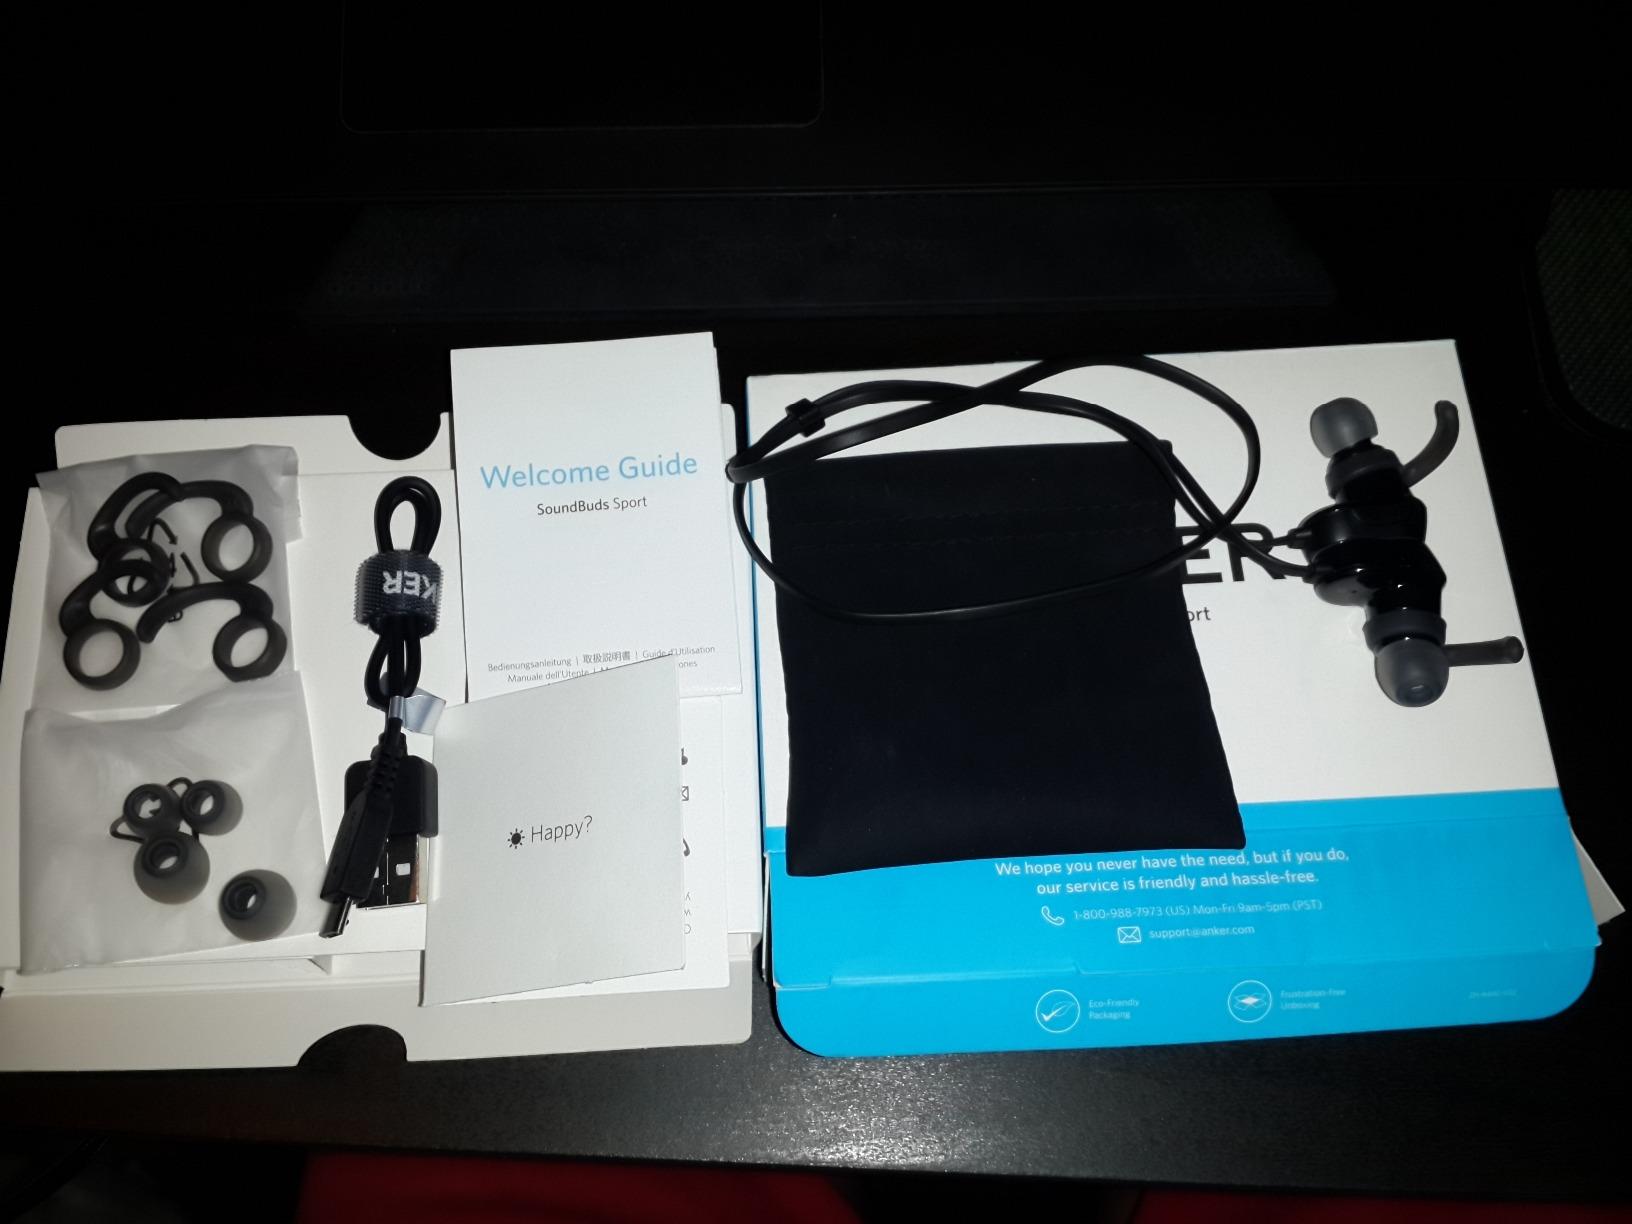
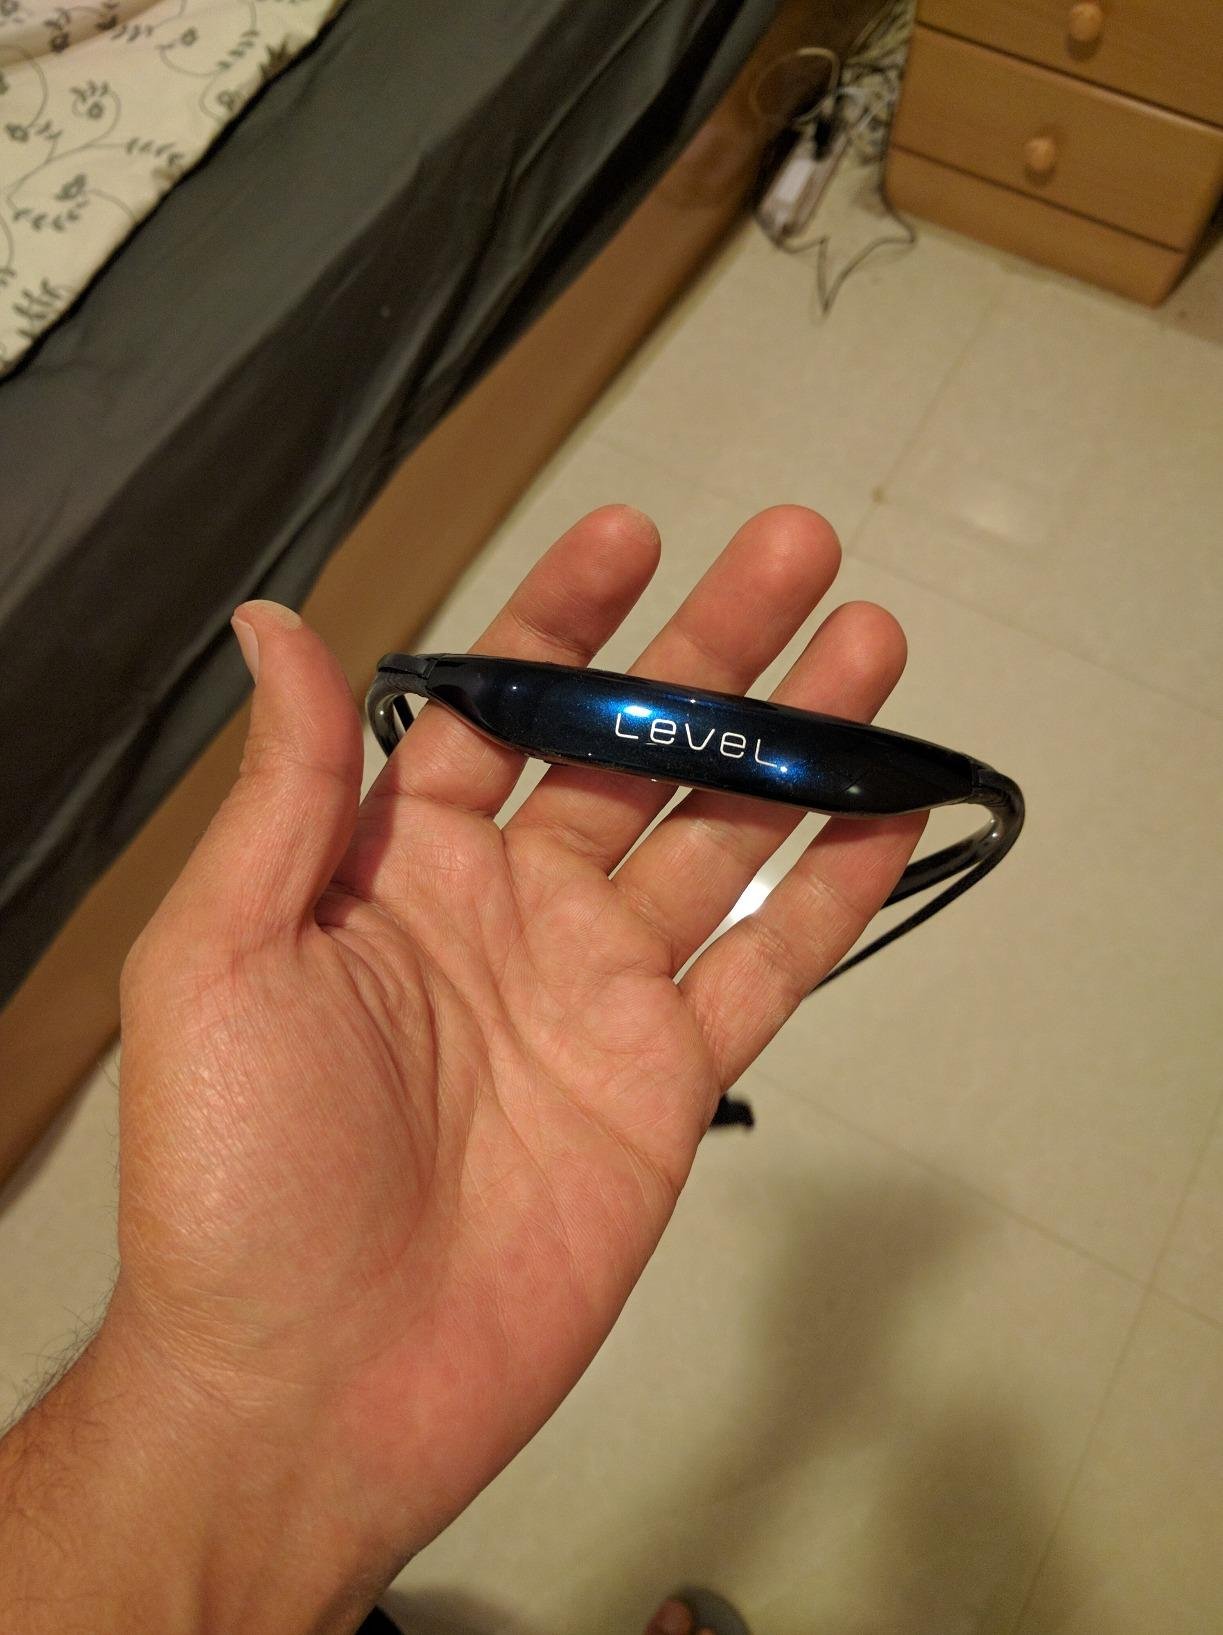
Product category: headphones
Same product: no